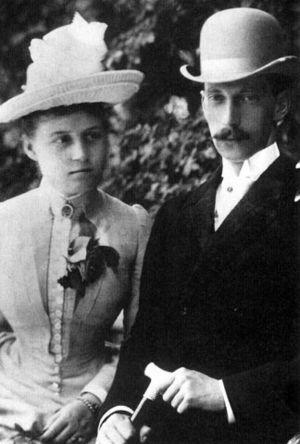
Alexandra de Grèce, princesse de Grèce et de Danemark puis, par son mariage, grande-duchesse de Russie, est née le 30 août 1870, au palais de Mon Repos, à Corfou, et morte le 24 septembre 1891 dans le domaine d'Ilynskoe, en Russie. C'est une personnalité de la famille impériale russe.